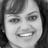
Emotion: happy